Energy Saving Trust Recommended

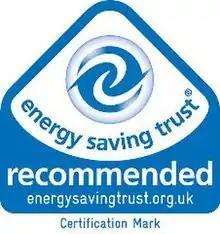
Energy Saving Trust Recommended logo

The Energy Saving Trust Recommended logo was a UK-based labelling and certification scheme for energy efficient products. A product that displays the logo shows that it met strict criteria on energy saving. The scheme was run by the Energy Saving Trust and was launched in 2000. The logo is registered with the UK Patent Office and could be used by manufacturers, retailers and suppliers to signpost consumers to best-in-class energy efficient products.